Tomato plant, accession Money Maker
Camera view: horizontal (90 deg, fisheye); turntable rotation: 30 degrees
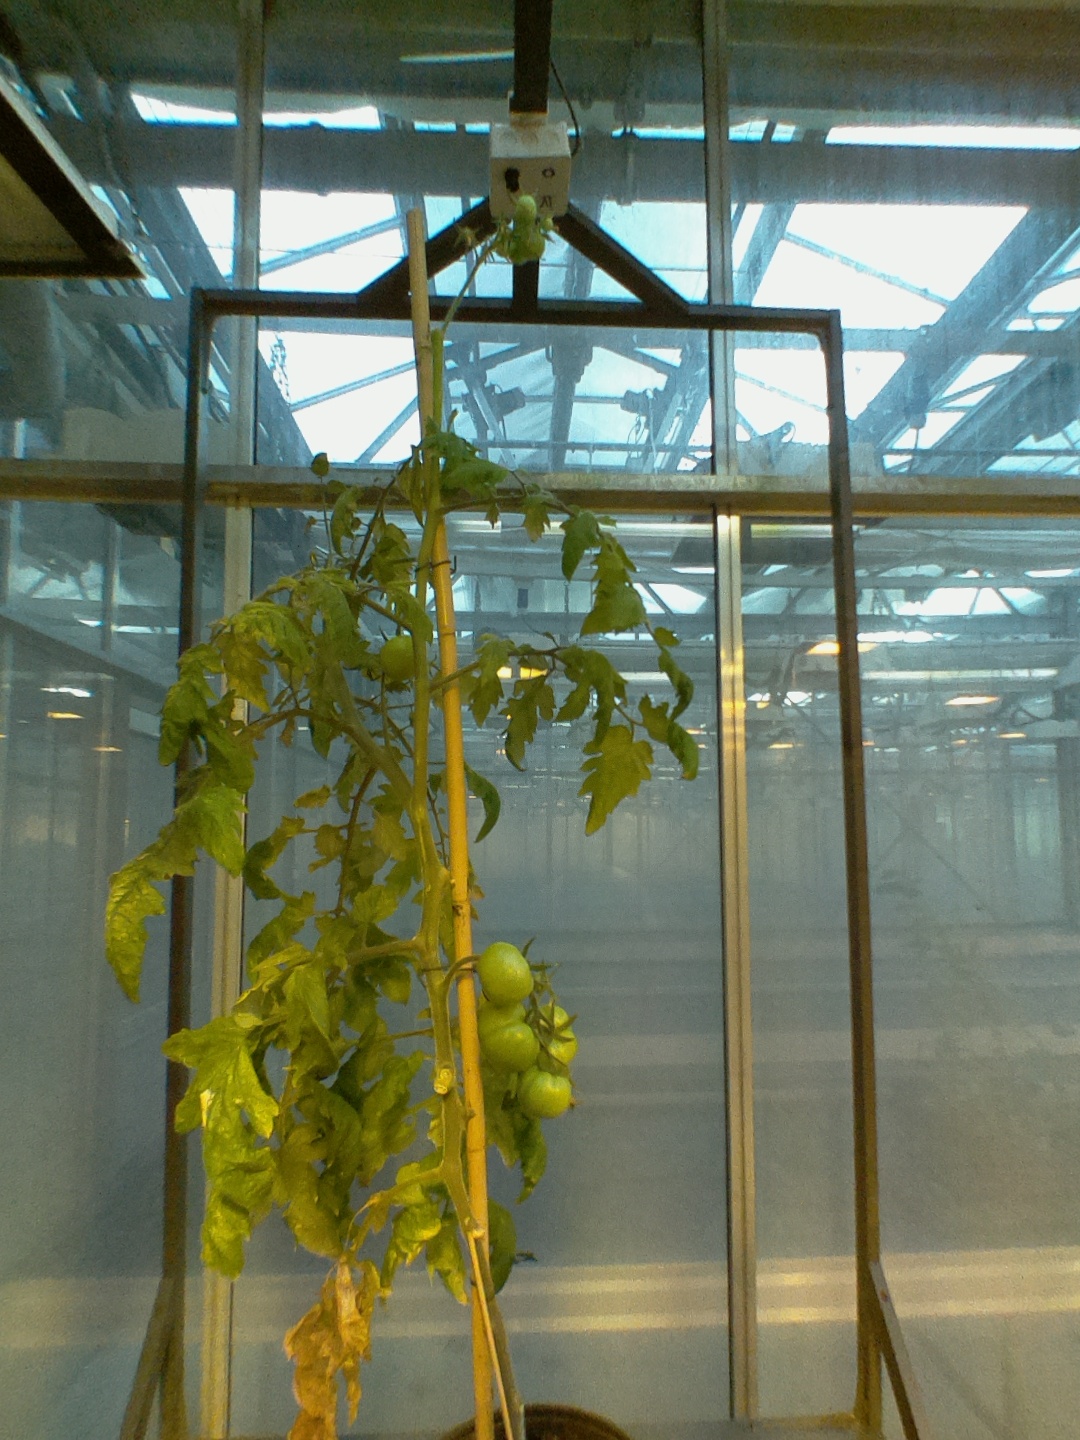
BBCH growth stage 79: 90% -100% of final fruit size